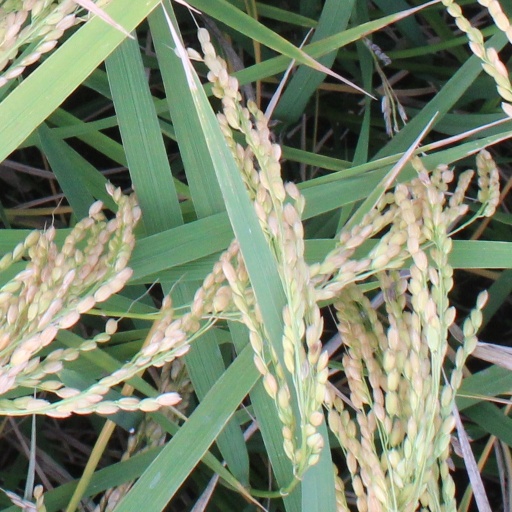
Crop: rice